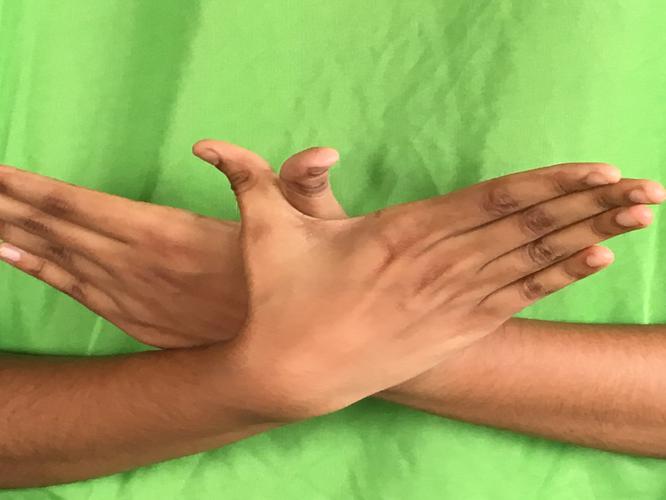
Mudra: Garuda
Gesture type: double_hand